Haliburton Forest

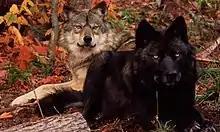
Haliburton Forest wolves

The Wolf Centre opened in July 1996 to the general public and is home to a pack of five timber wolves (Canis lupus). Within the enclosure (one of the largest in the world), they roam freely. Fed on a random schedule (approximately once a week), they can often be found near the viewing area due to it being close to both the highest point in the enclosure and the wolf's water source.